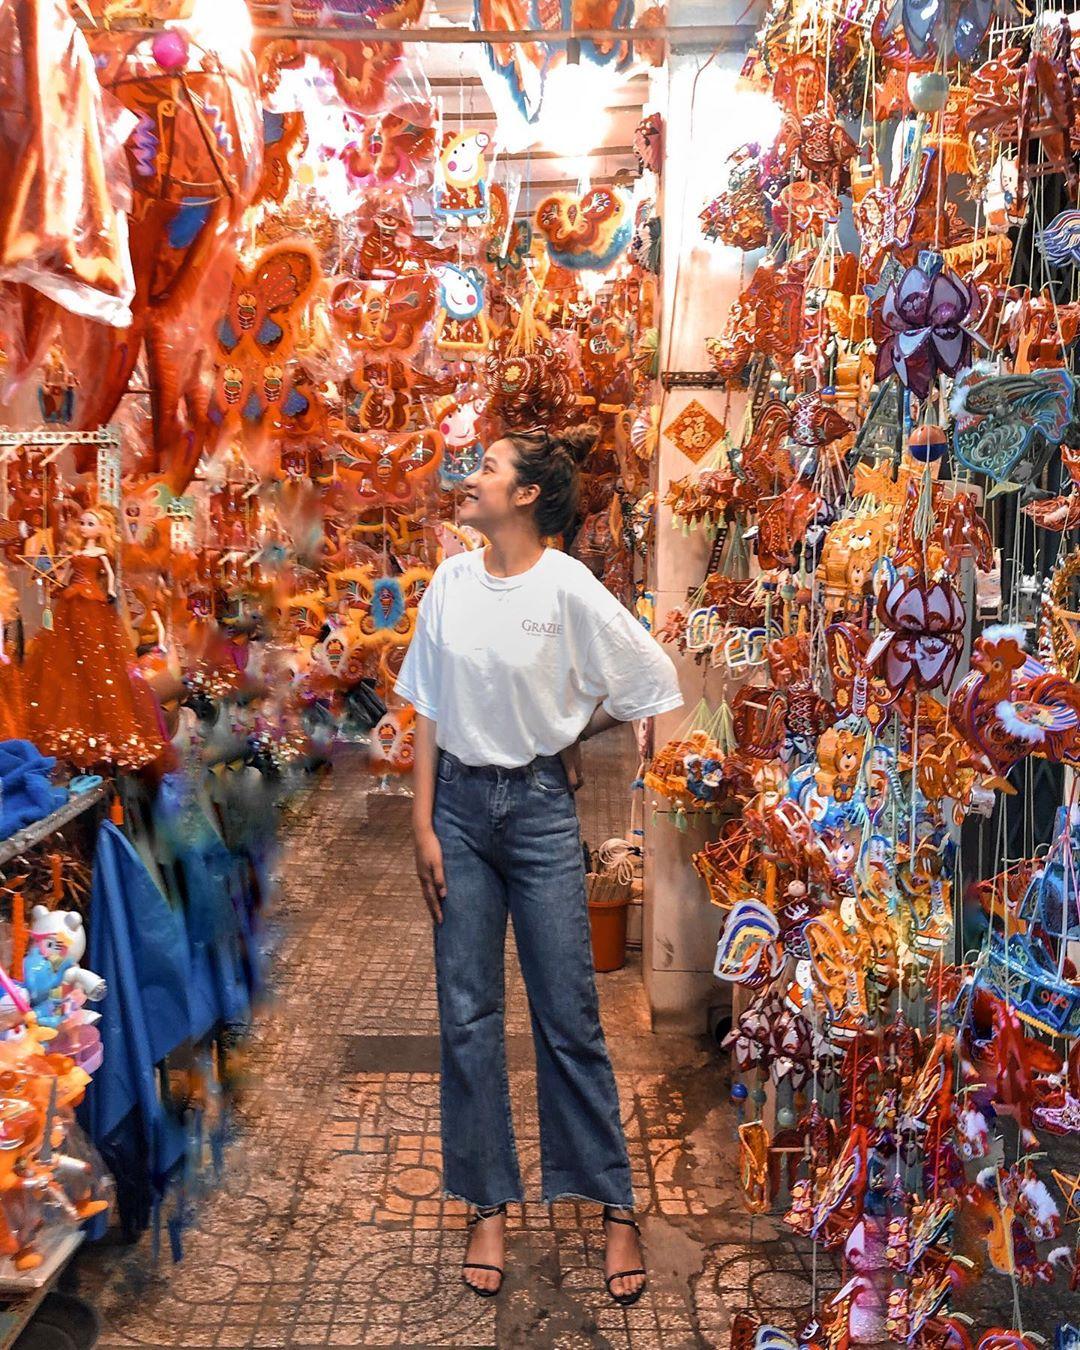
cô gái đang đứng ở cửa hàng bán đèn trung thu